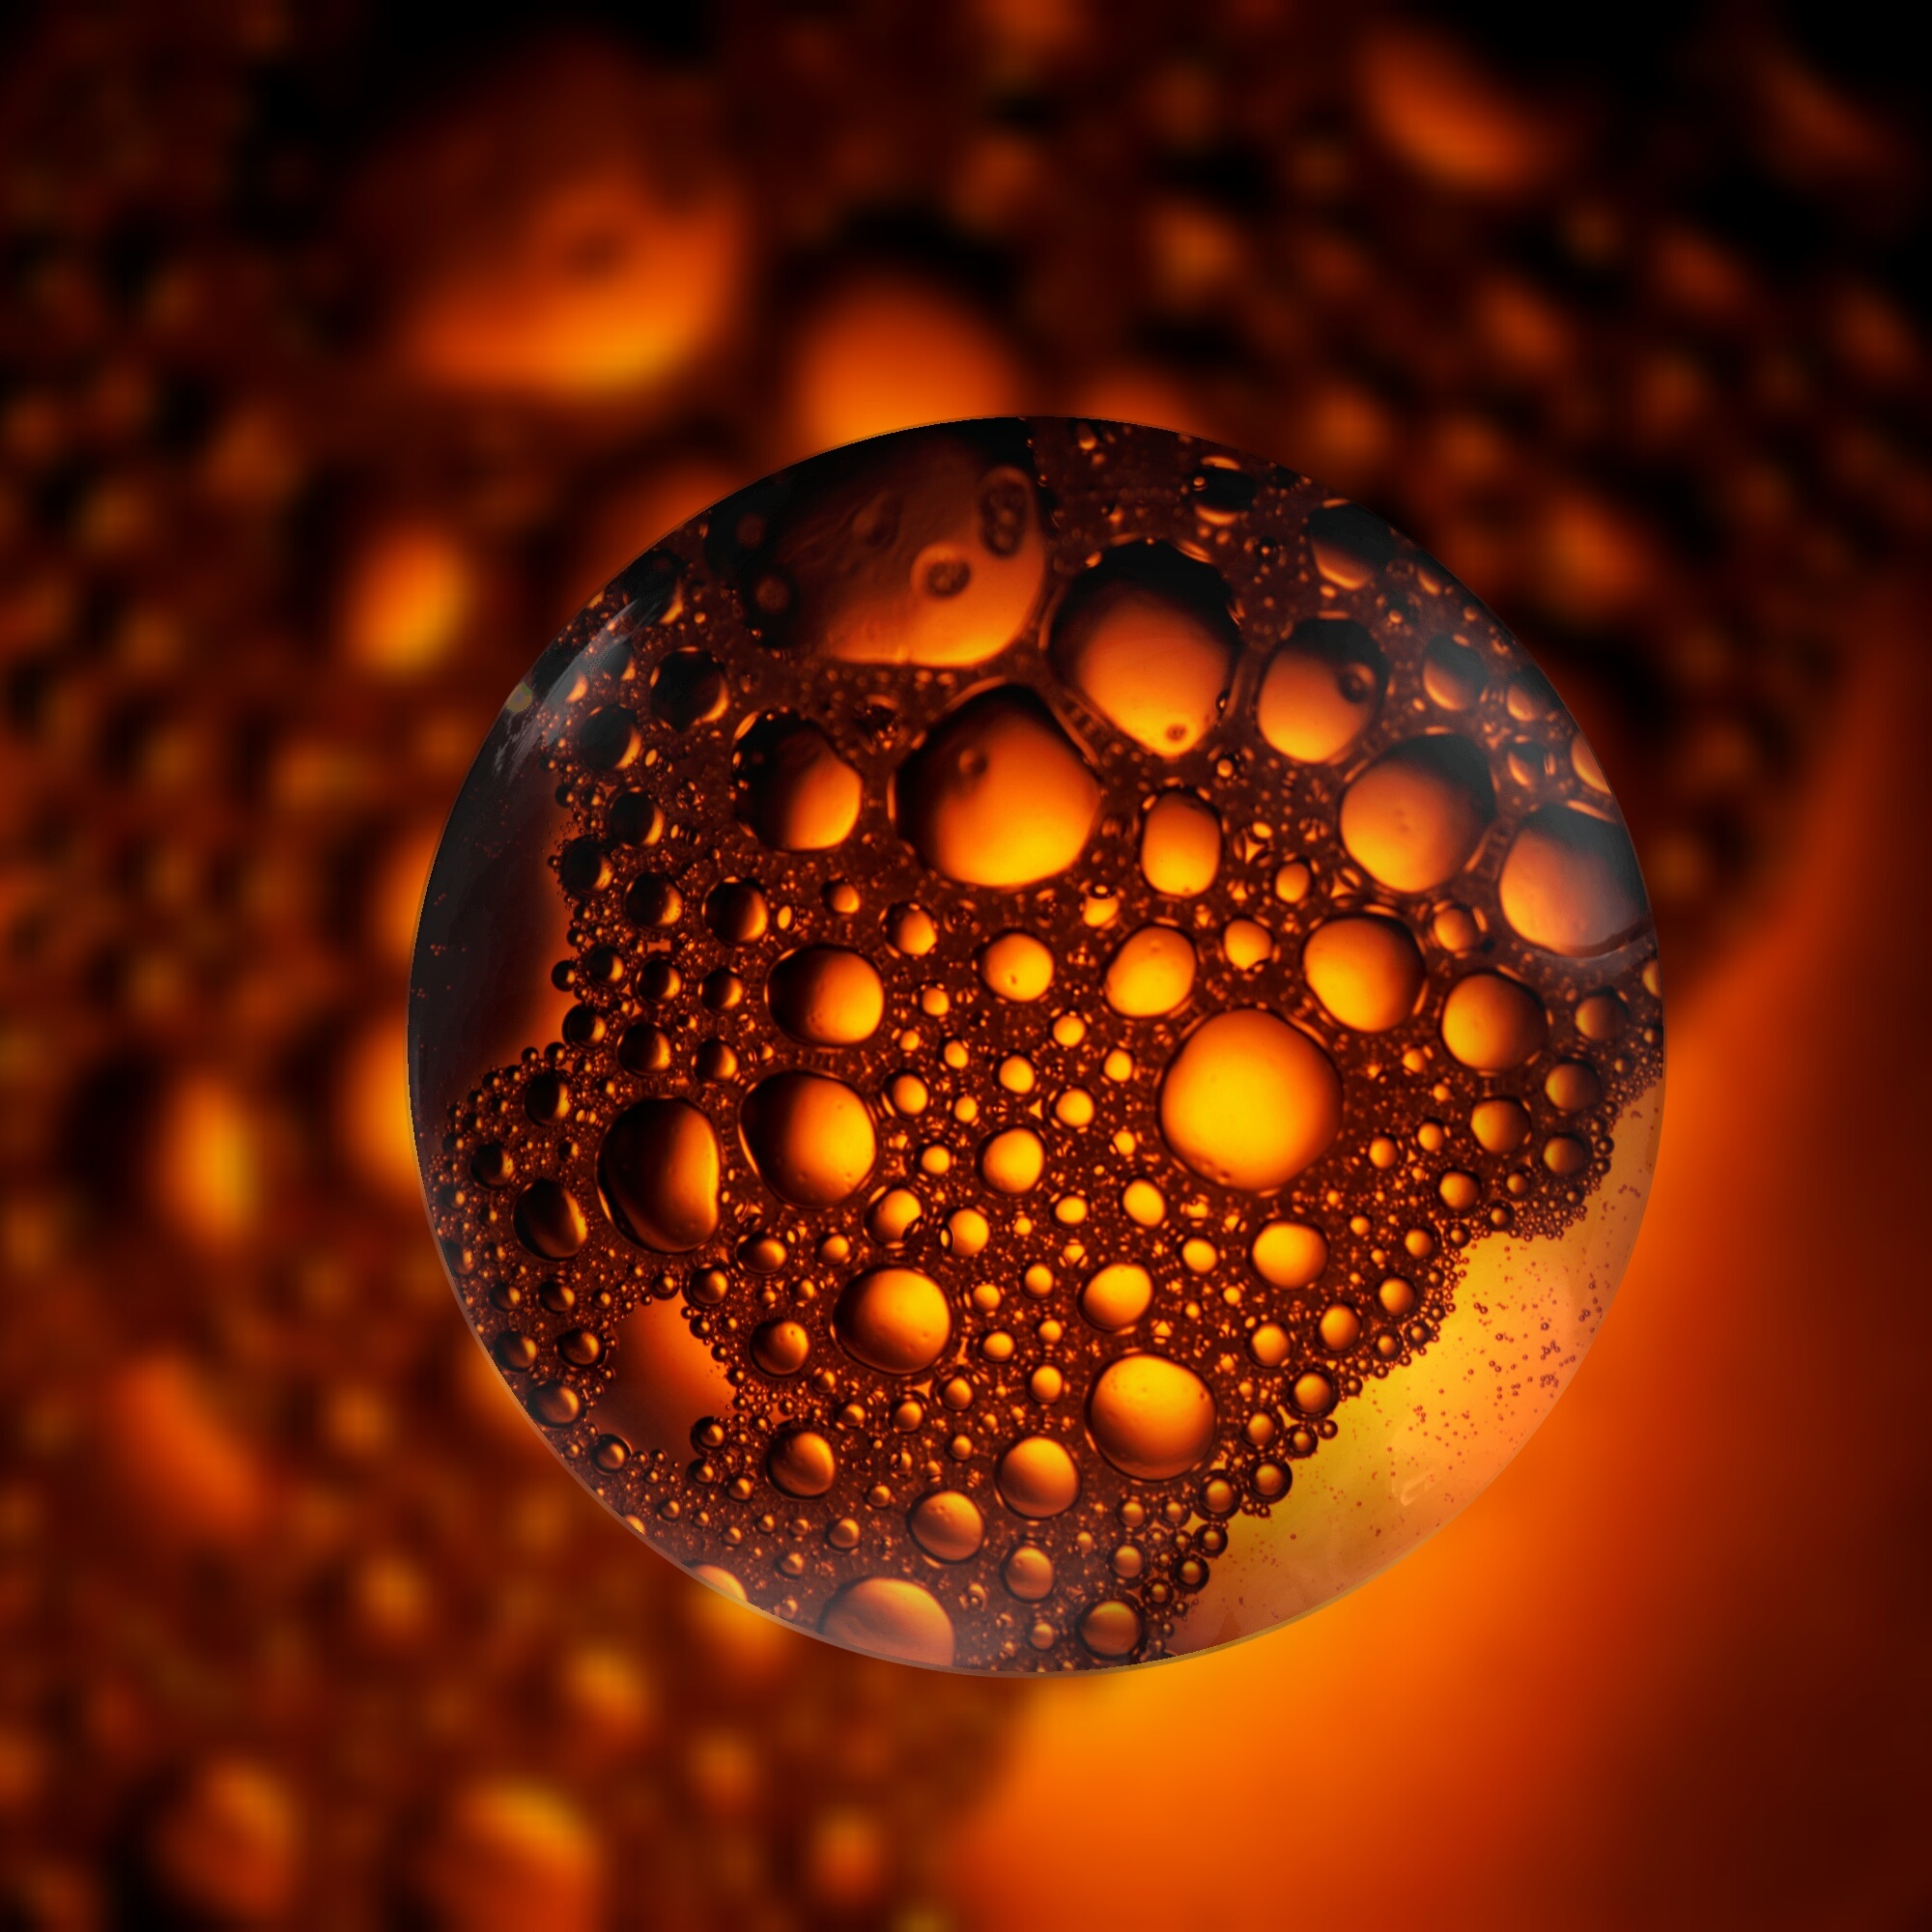
water, liquid, lighting, bubble, close up, ball, sphere, blow, macro photography, organism, computer wallpaper